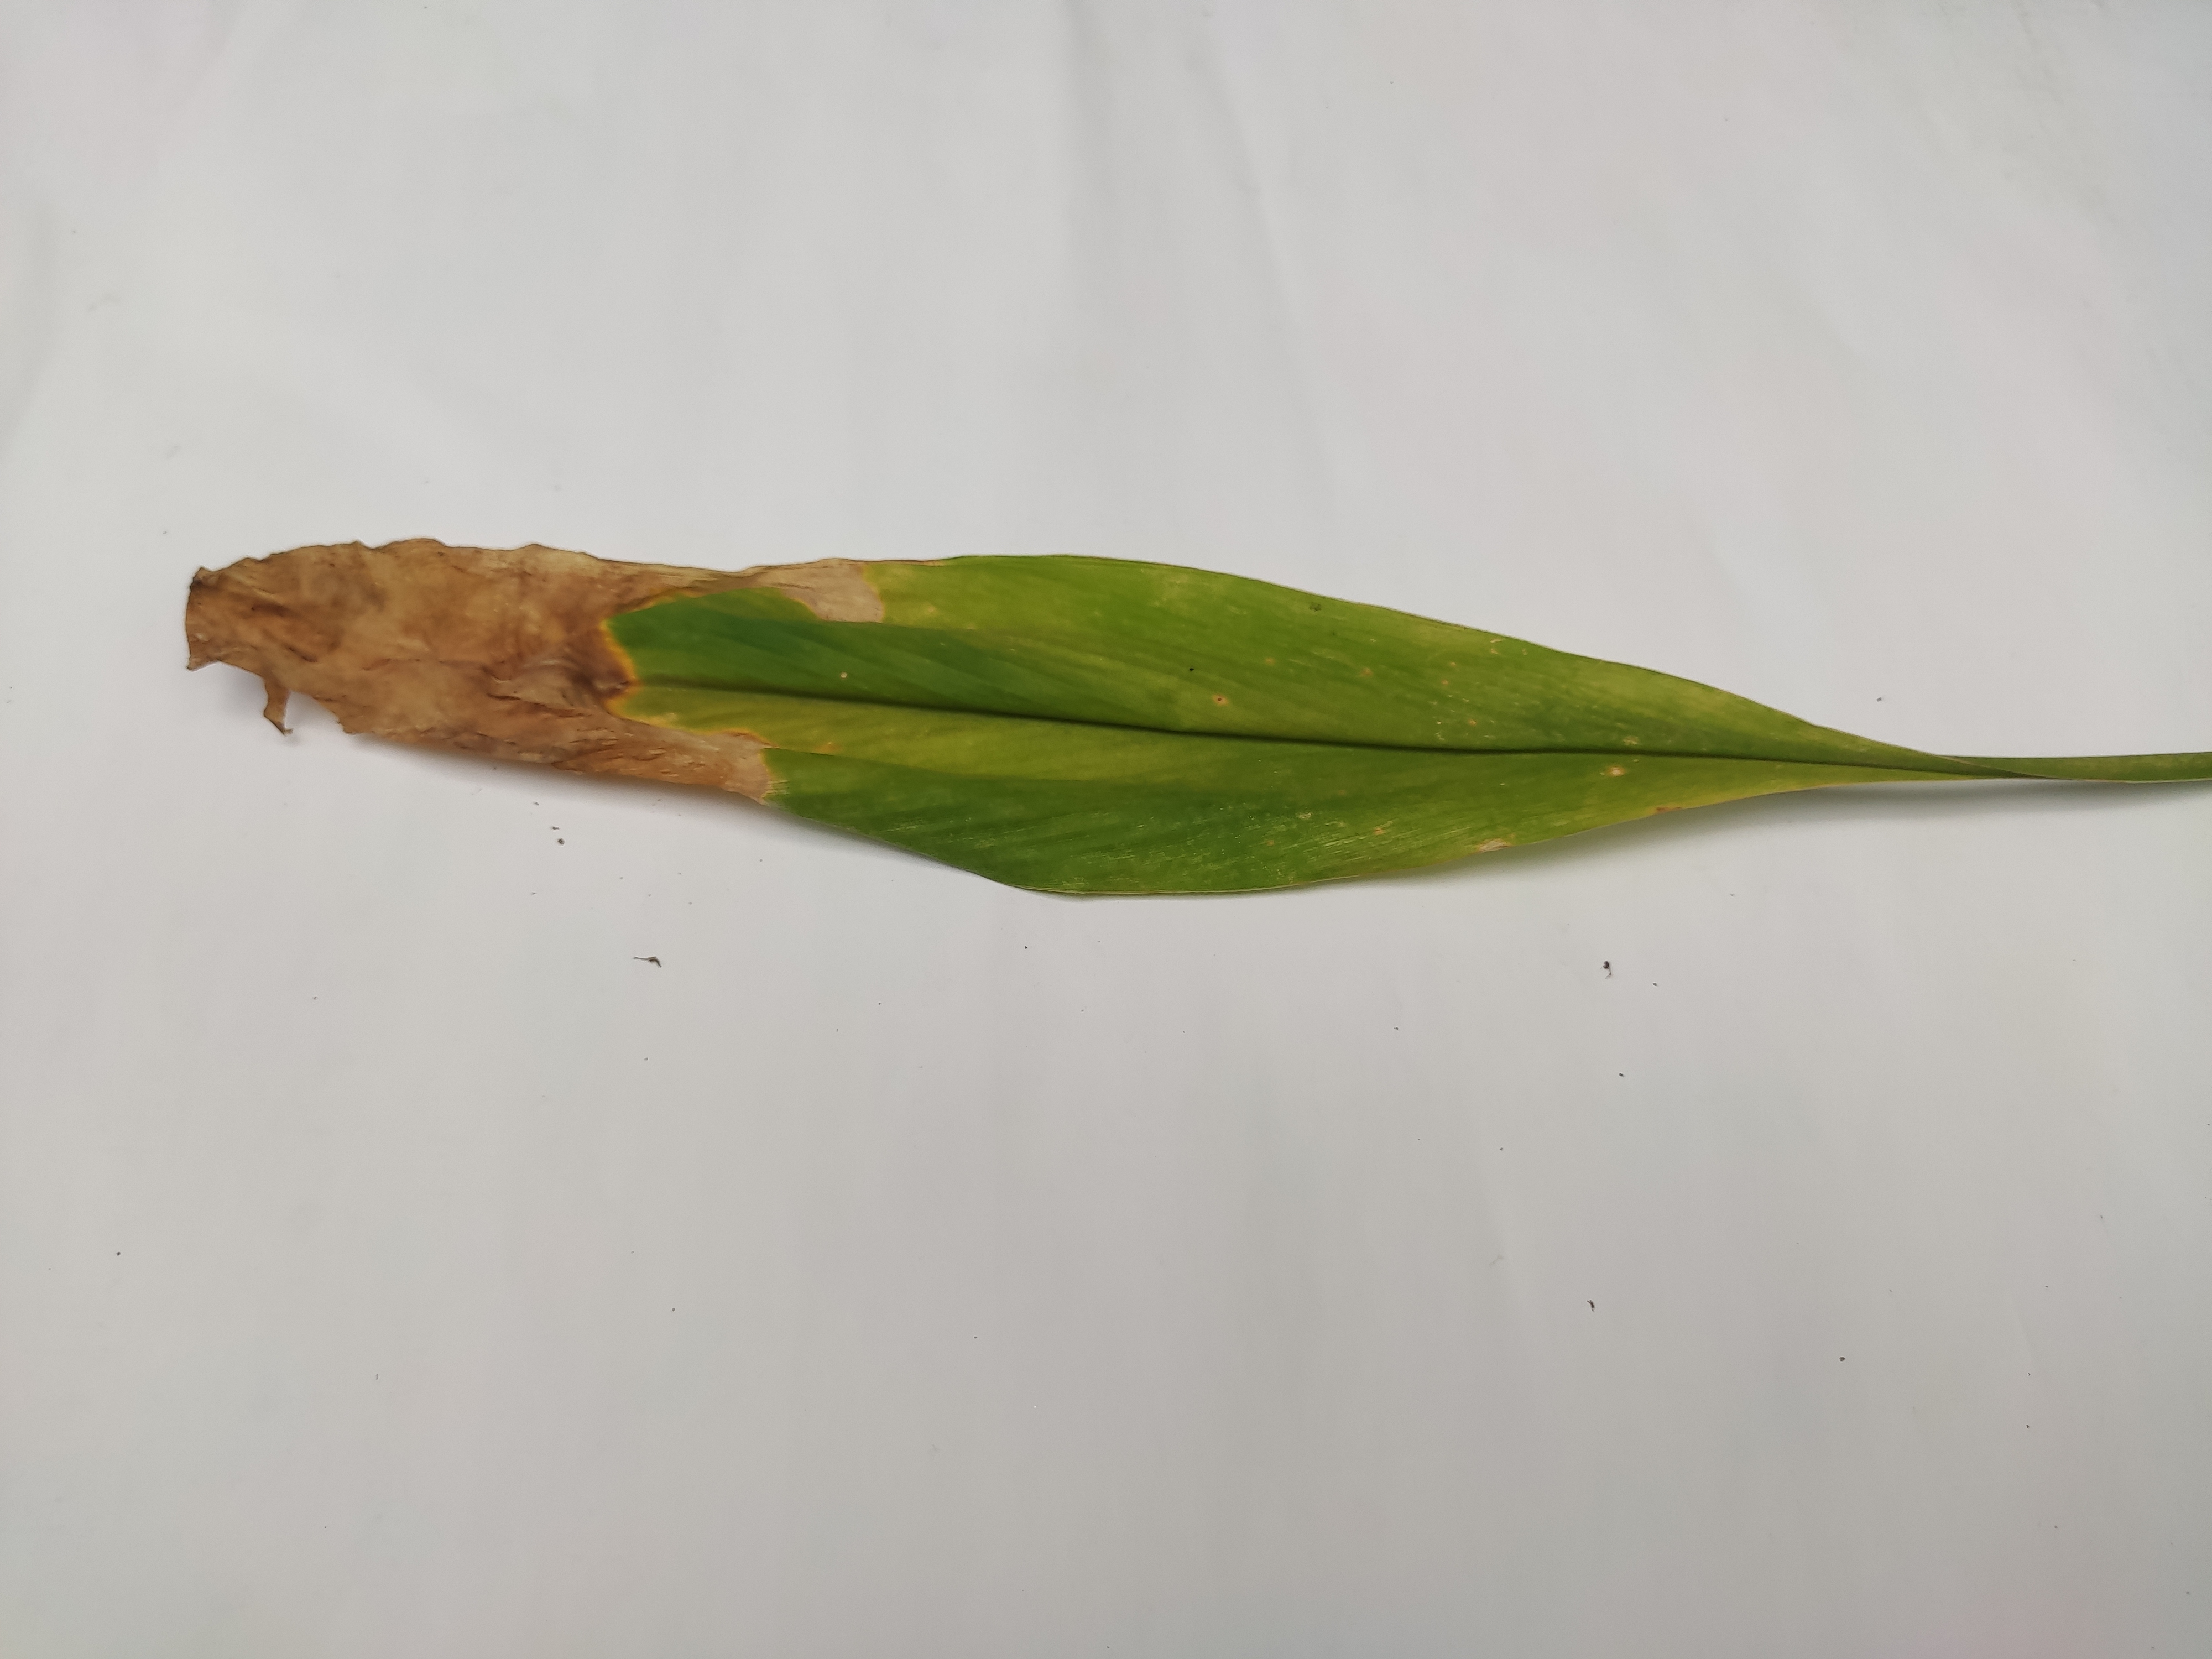
Label: Blotch